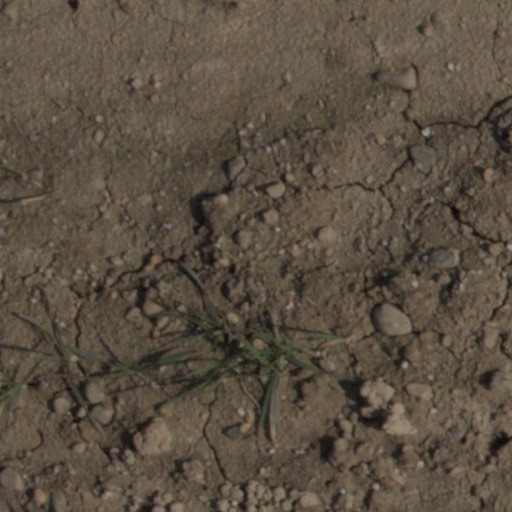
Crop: wheat